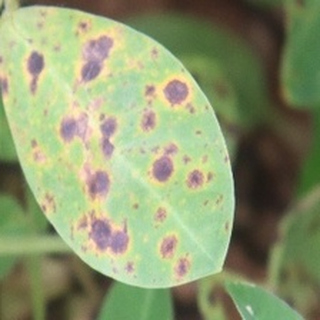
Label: groundnut_late_leaf_spot